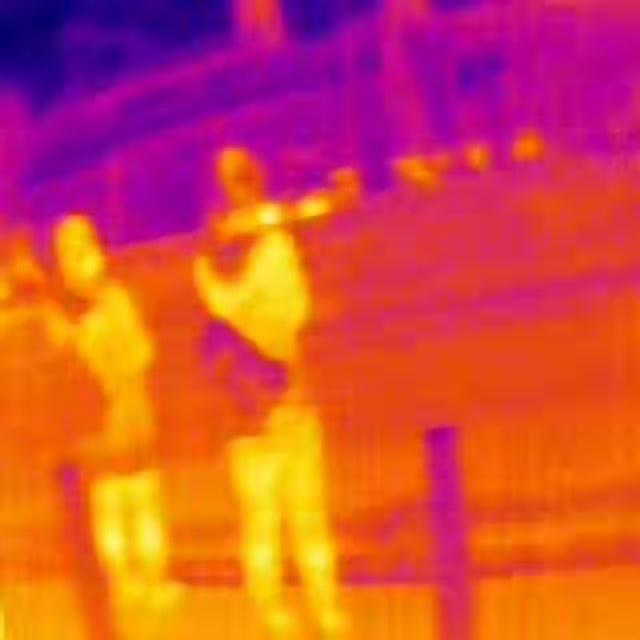
Detected objects:
label: person
label: person